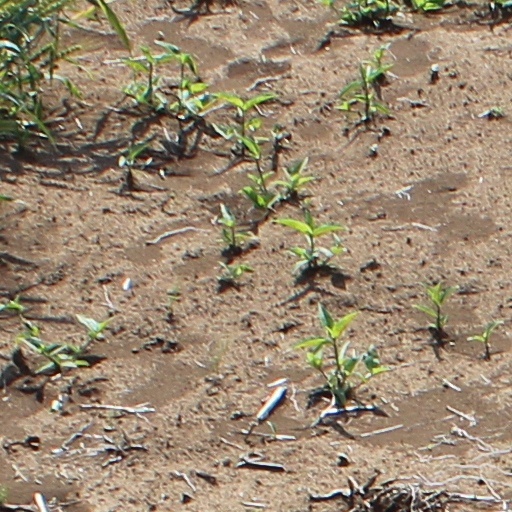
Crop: wheat